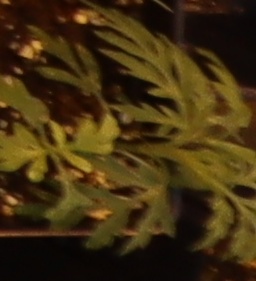
Label: Ragweed